Strathblane

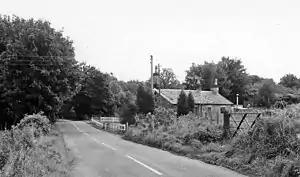
The remains of Blanefield railway station in 1974

For elections to Stirling Council, Strathblane is part of the Forth and Endrick ward. The ward returns three councillors under a system of proportional representation. At the 2007 elections one councillor each from the Conservative, Labour and Scottish National Parties.